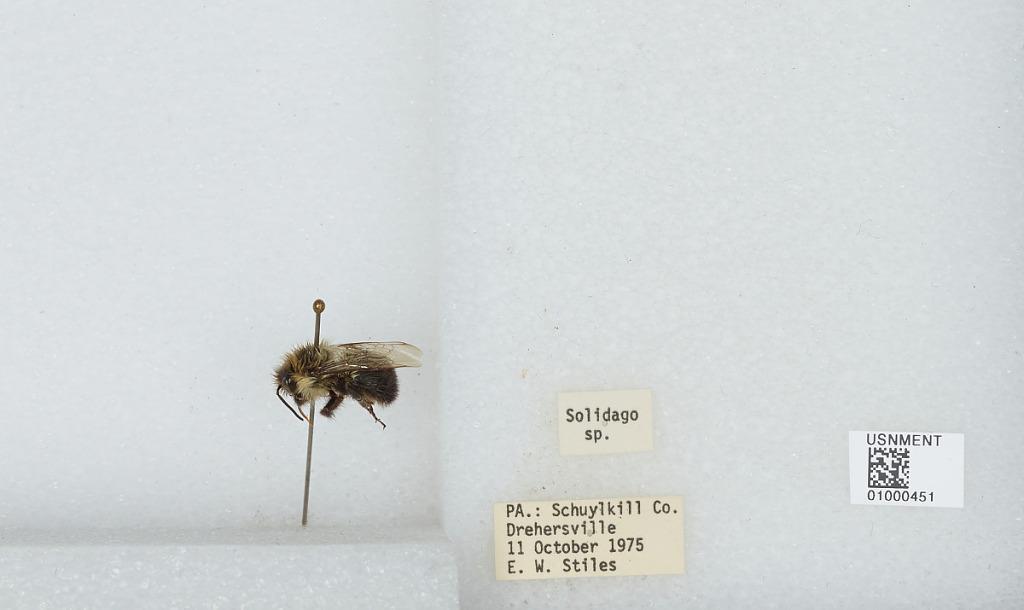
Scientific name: Bombus (Pyrobombus) impatiens Cresson
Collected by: E. Stiles
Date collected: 1975-10-11
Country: United States
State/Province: Pennsylvania
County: Schuylkill
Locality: Drehersville
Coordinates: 40.6425, -76.0175